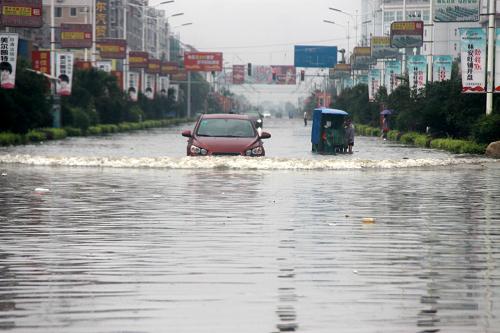
Weather: rain or strom